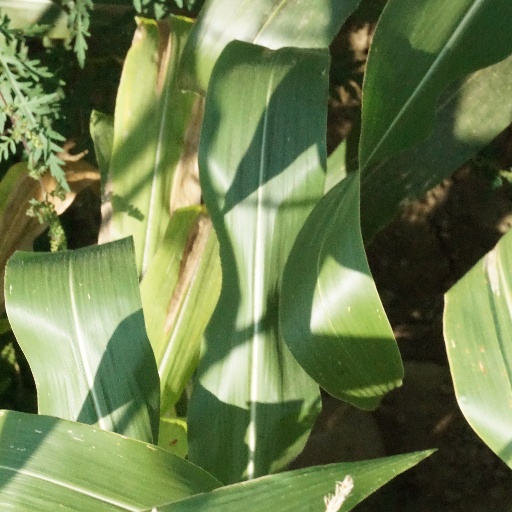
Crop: maize; corn